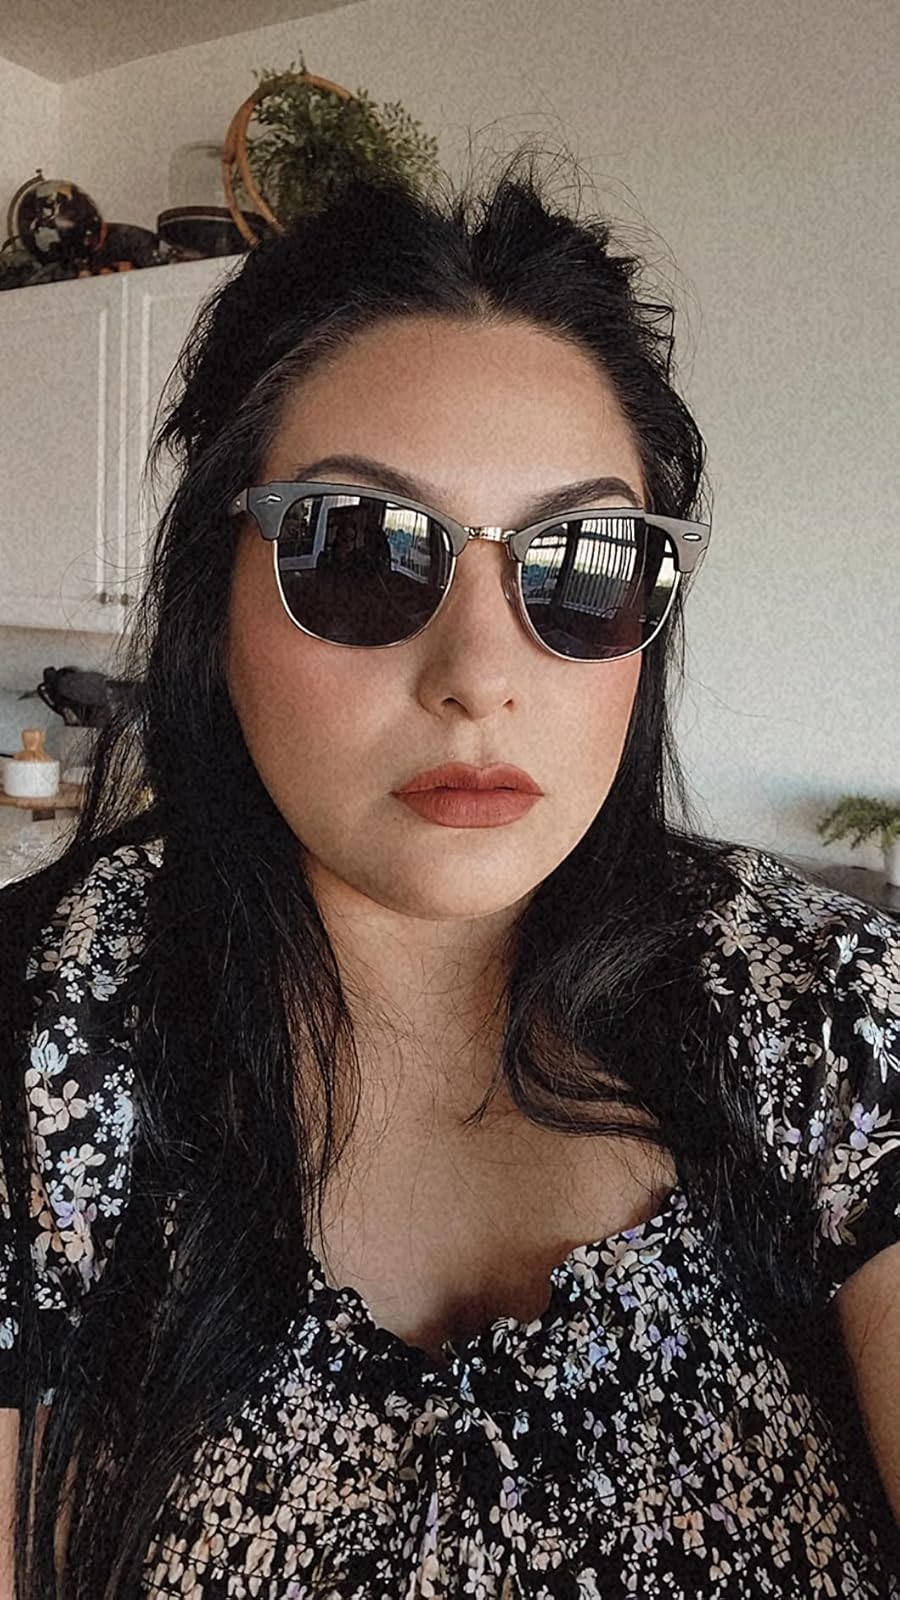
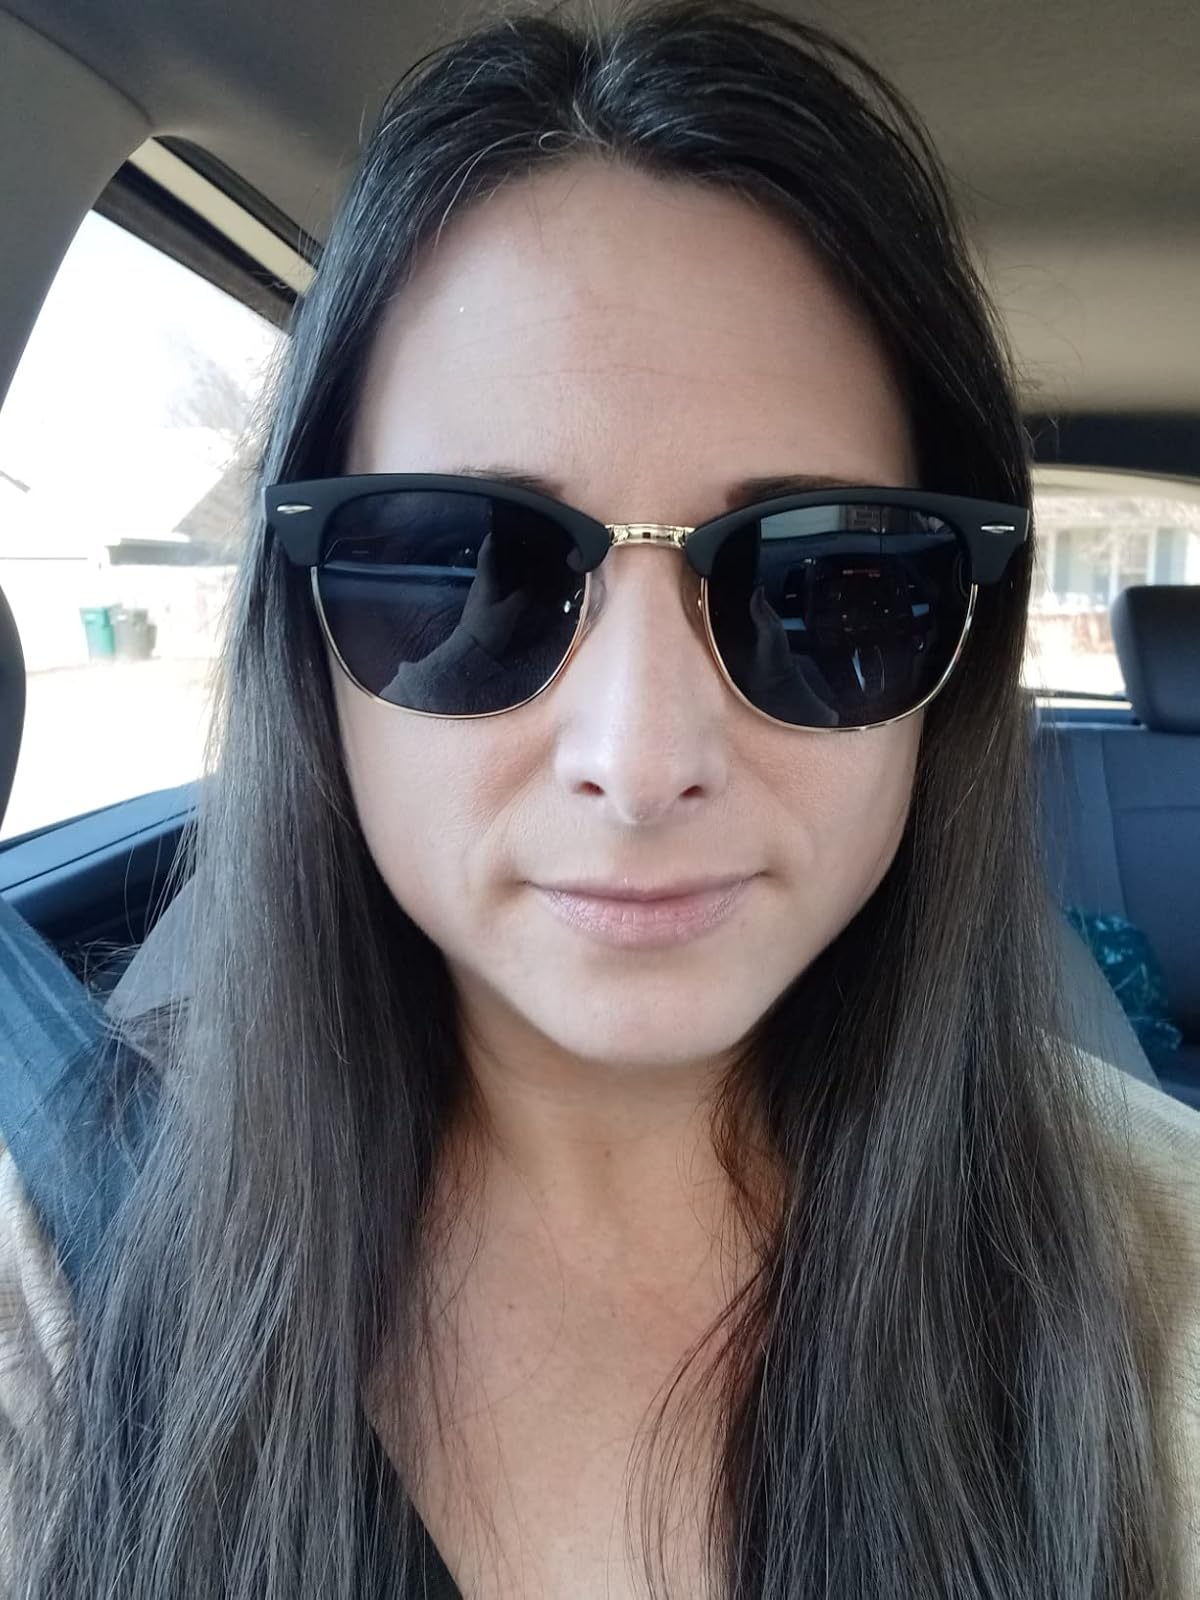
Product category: accessories_sunglasses
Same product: yes